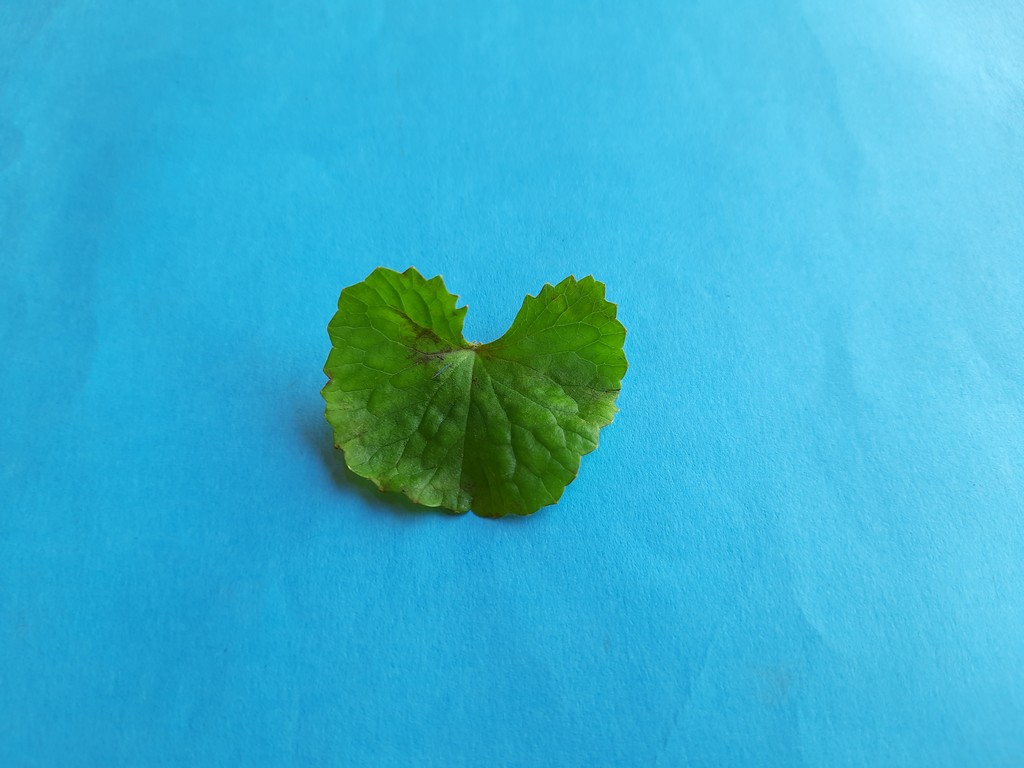
Label: Unhealthy